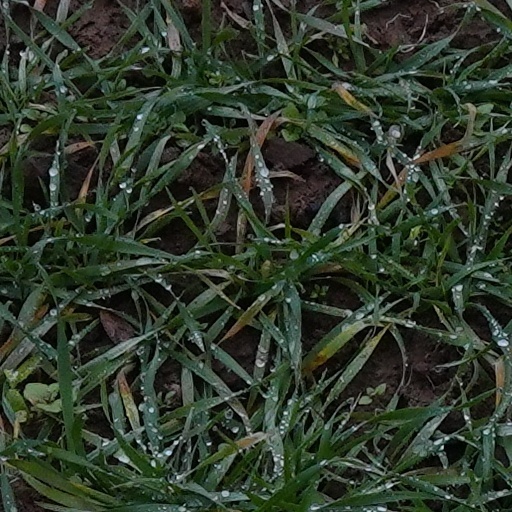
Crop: wheat